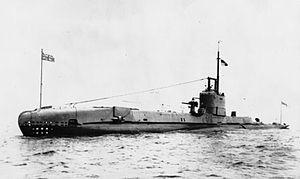
La classe S est la plus nombreuse des classes de sous-marins britanniques. Elle a été initialement conçue et construite au cours de la modernisation des flottilles sous-marines de la Royal Navy au début des années 1930 pour répondre à la nécessité de pouvoir patrouiller dans les eaux restreintes de la mer du Nord et la mer Méditerranée en remplaçant la Classe H issue de la Première Guerre mondiale.